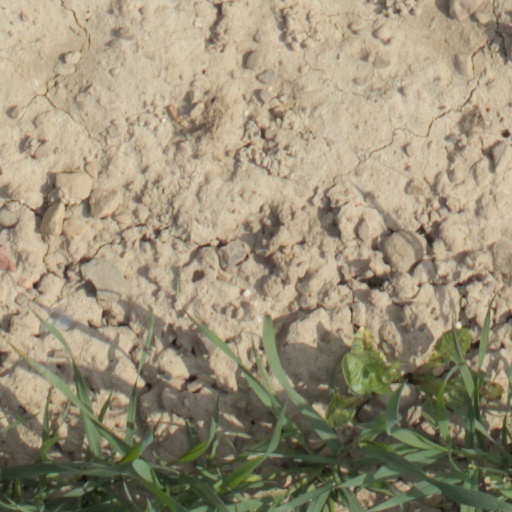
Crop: wheat